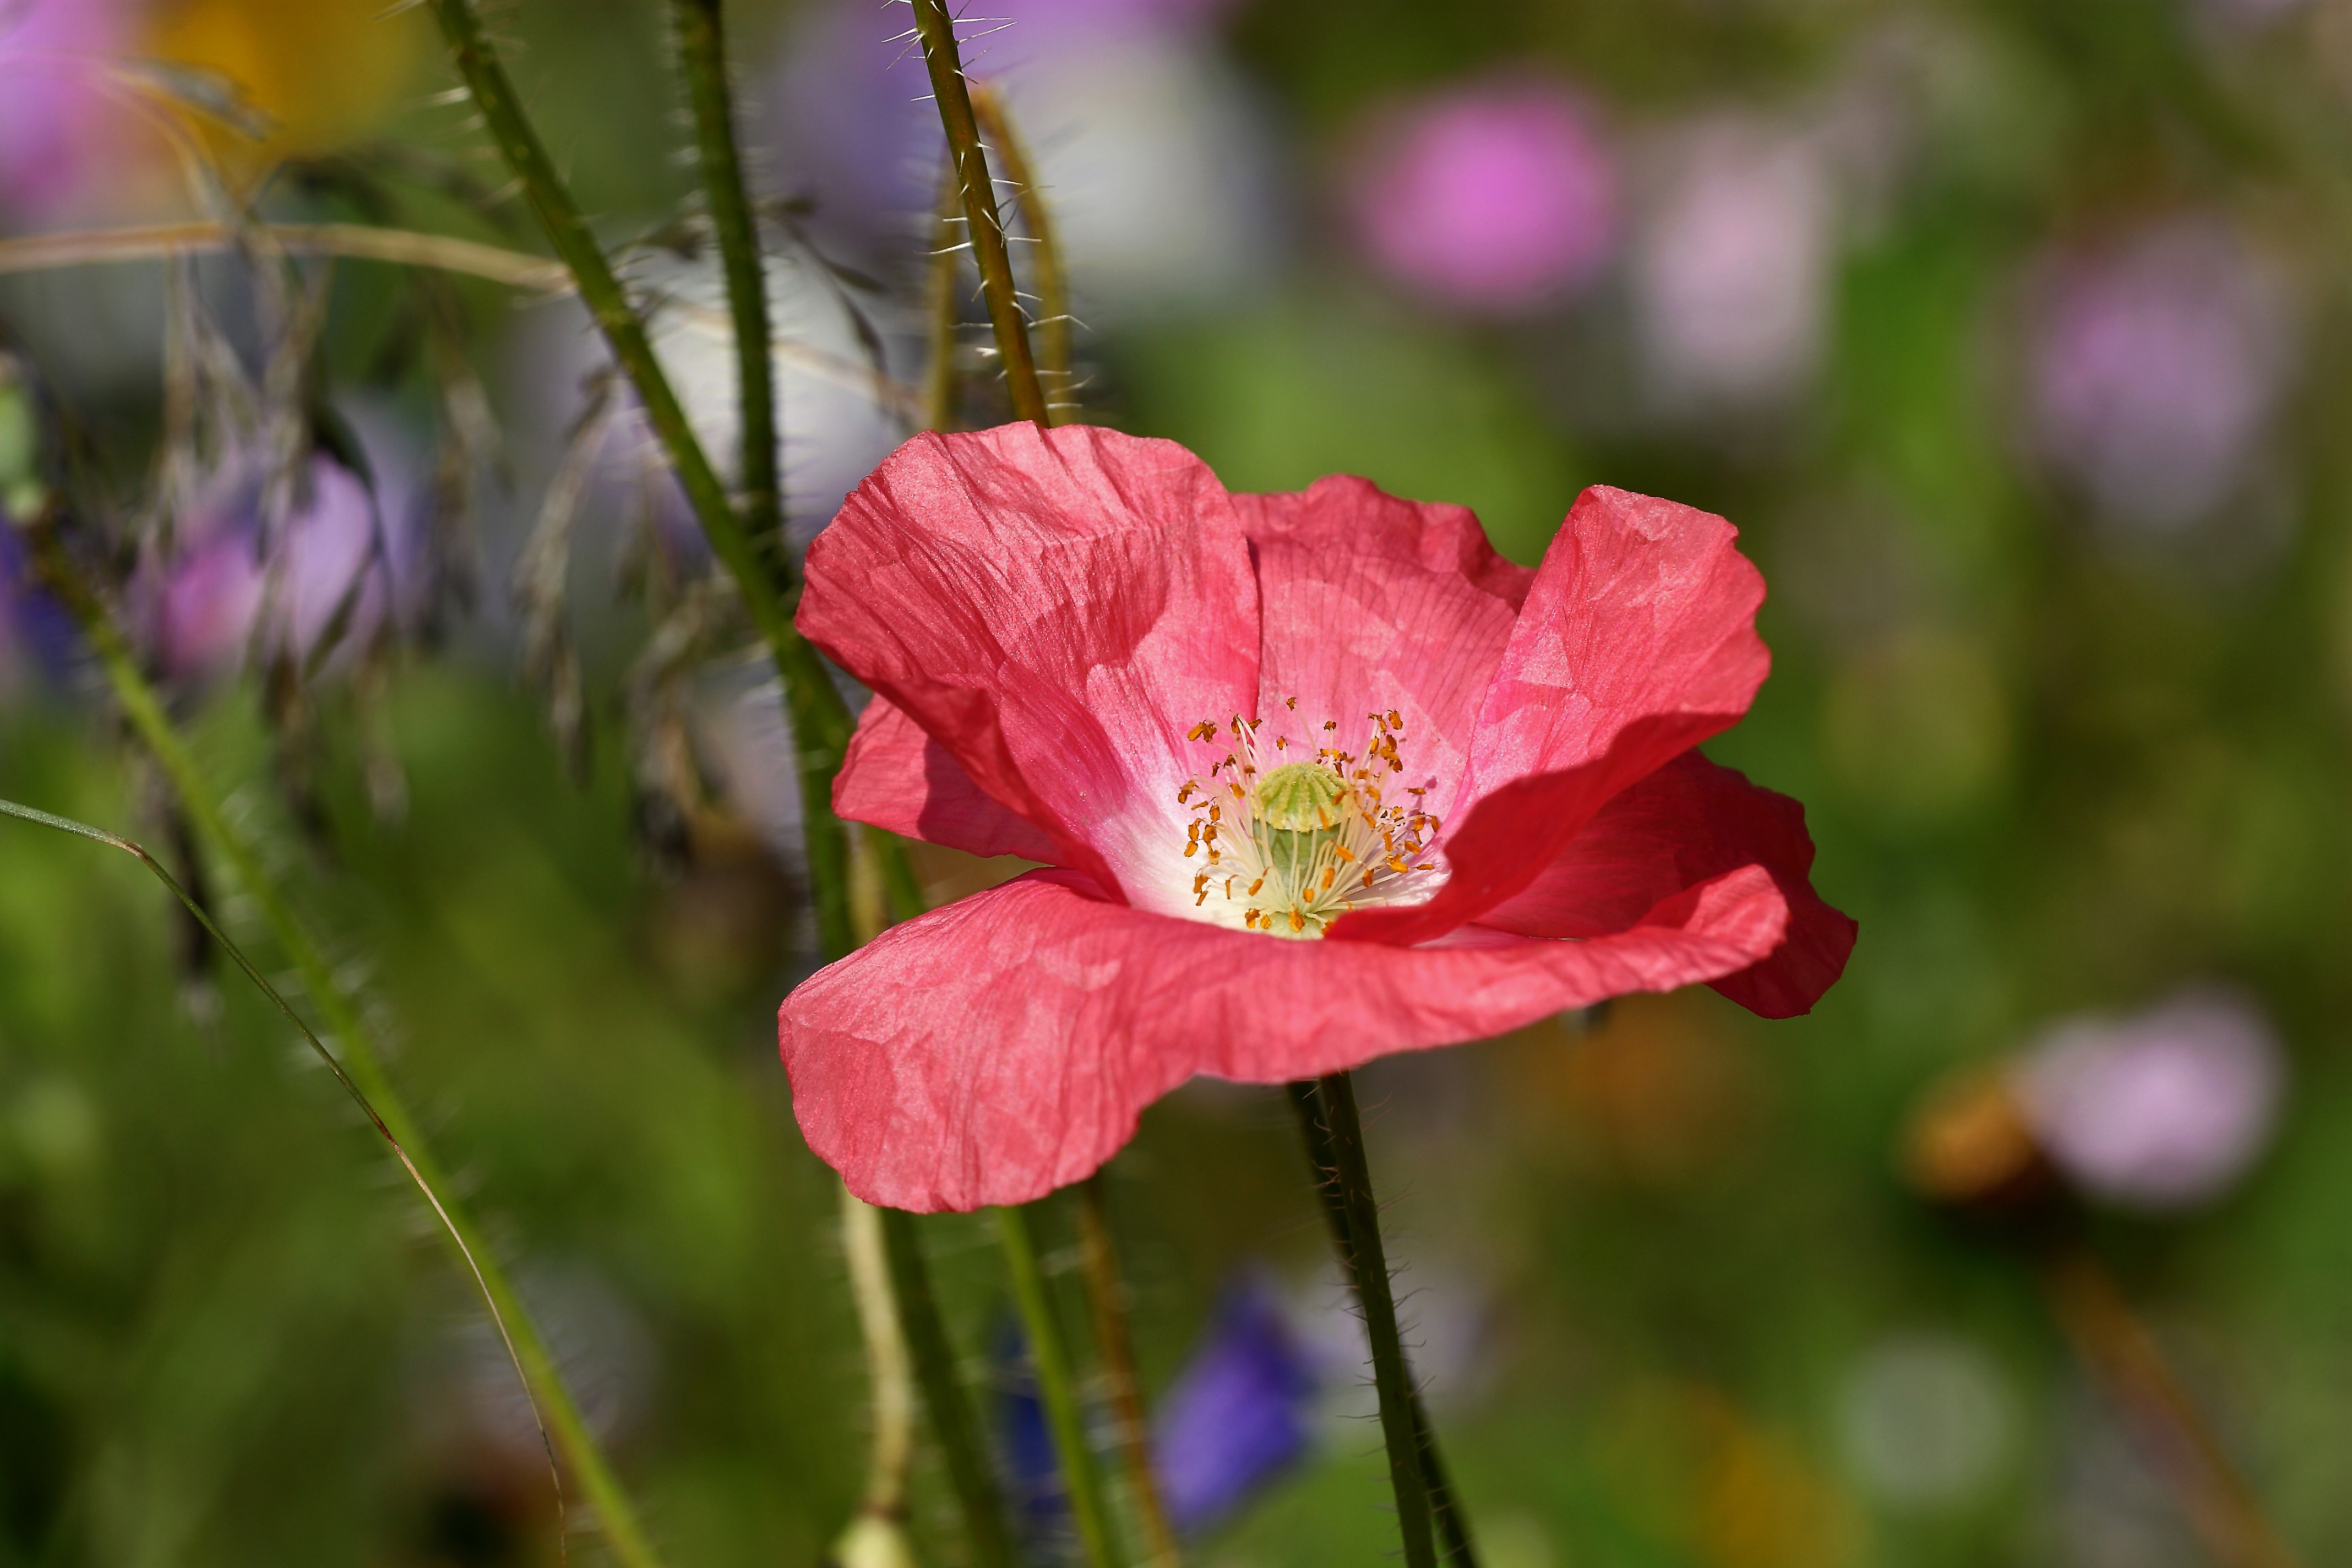
nature, blossom, plant, meadow, flower, petal, bloom, spring, macro, botany, colorful, garden, pink, flora, fauna, wildflower, klatschmohn, wildflowers, poppy, coquelicot, macro photography, flowering plant, pink poppy, annual plant, plant stem, land plant